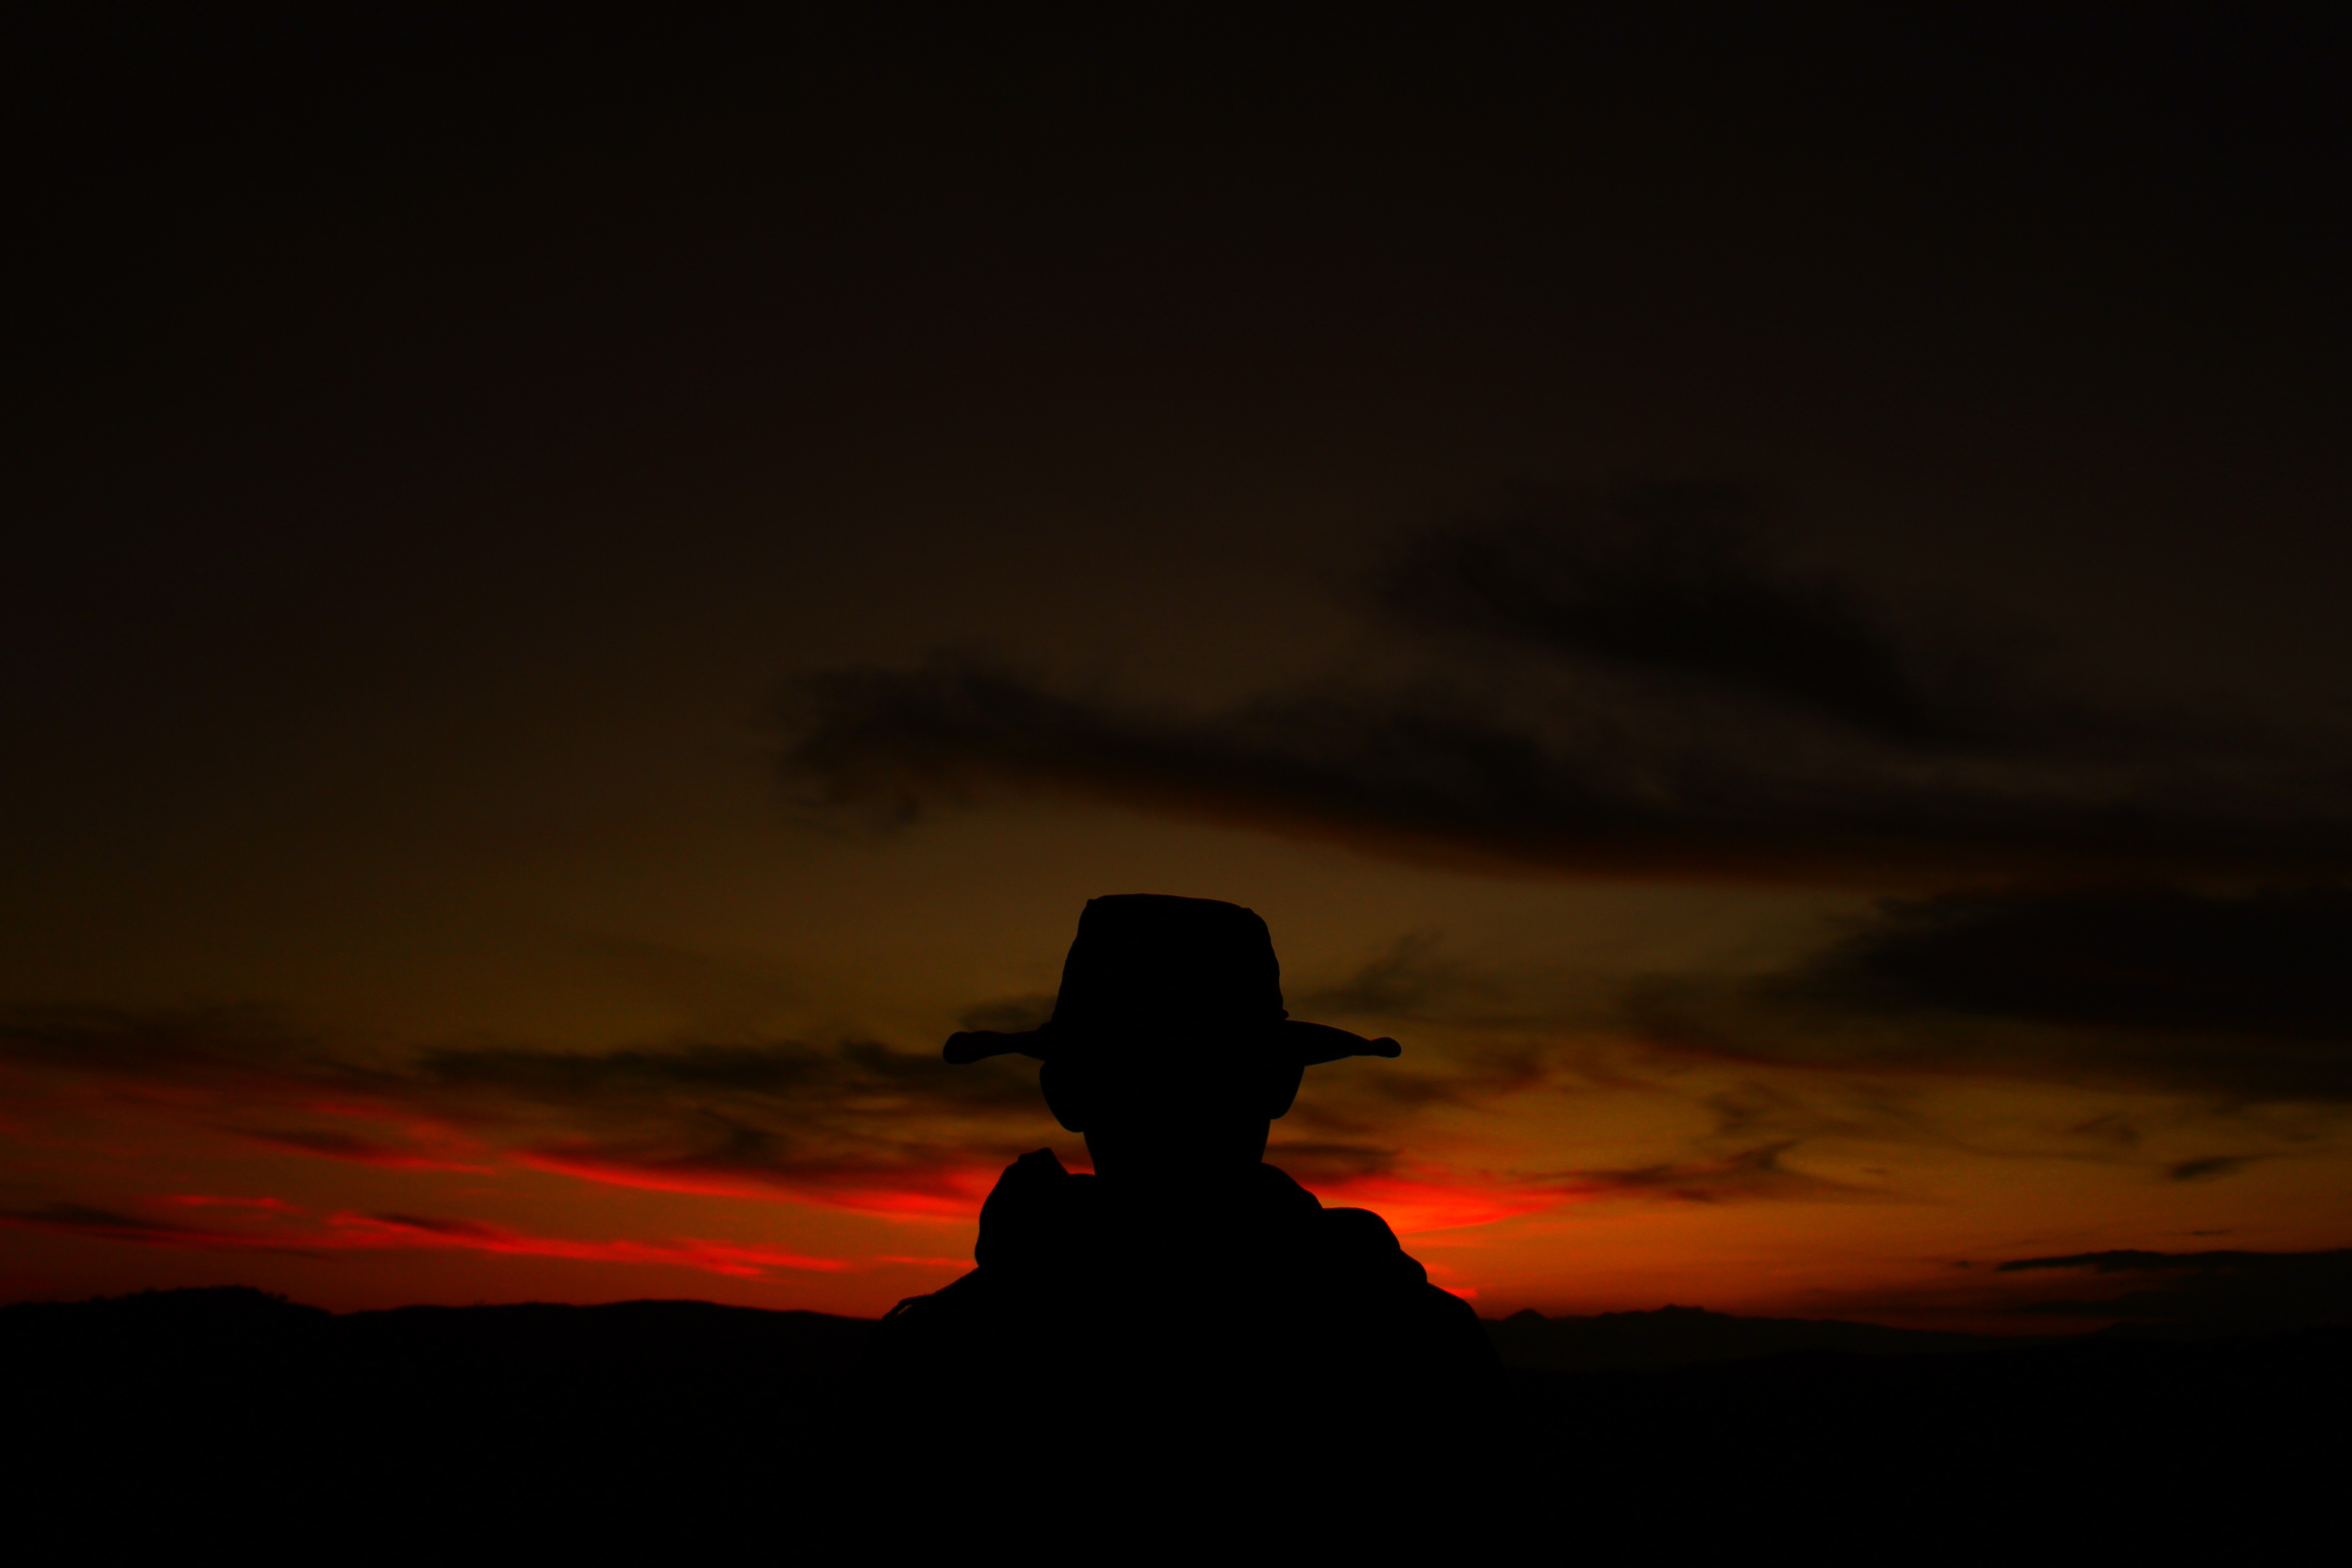
horizon, silhouette, light, cloud, sky, sunrise, sunset, night, morning, dawn, atmosphere, dusk, evening, darkness, moonlight, afterglow, atmospheric phenomenon